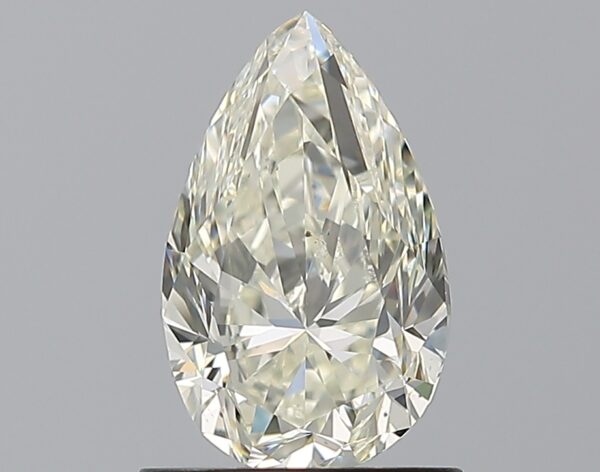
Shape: pear
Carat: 1
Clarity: VS2
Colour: L
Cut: VG
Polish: EX
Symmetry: GD
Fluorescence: F
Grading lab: GIA
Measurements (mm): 8.54 x 5.31 x 3.5